Manoir le Roure

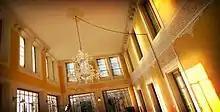
Orangery of the Manoir le Roure

The building was built to protect the terraces and the main building from the strong winds (Mistral). The most frequently used entrances are therefore found on the south side, whereas the few entrances on the north side are just enough to provide the lightning of the interior. The orangery and the terraces benefit from an orientation towards south southwest.